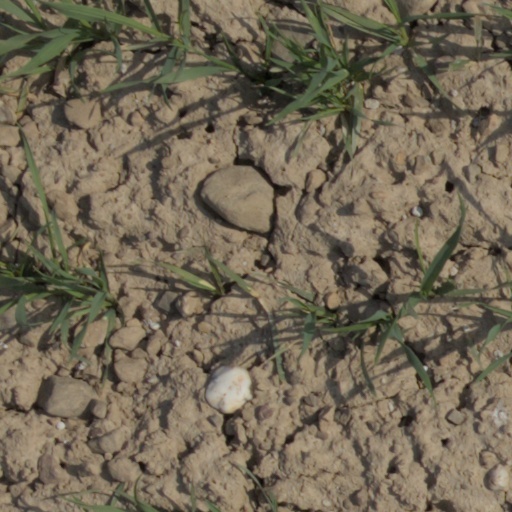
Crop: wheat